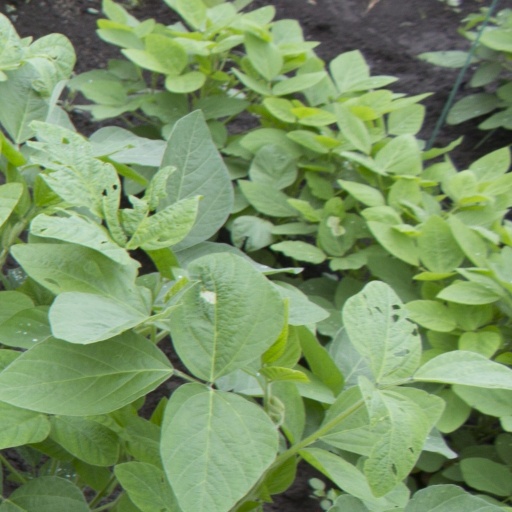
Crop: soybean